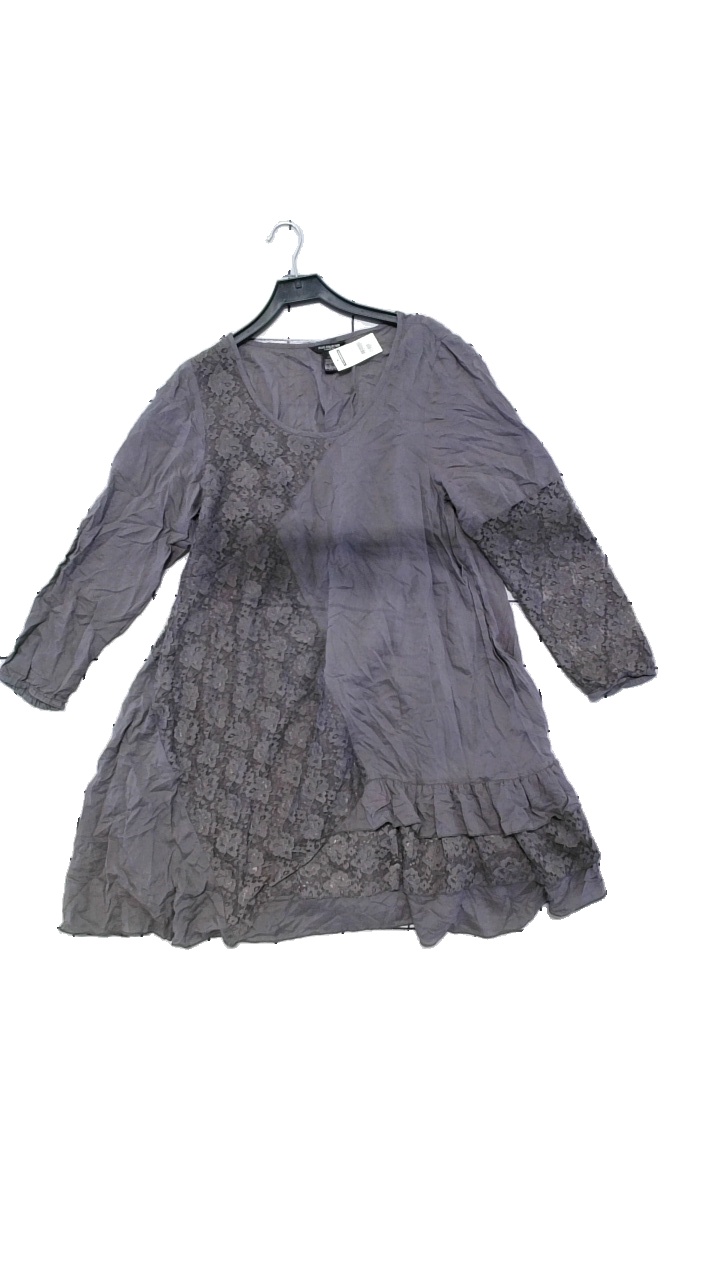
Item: Dress (Ladies)
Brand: Ellos
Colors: Grey
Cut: Loose, Regular
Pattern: Lace
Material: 100% viscose
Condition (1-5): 4
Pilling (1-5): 4
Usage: Reuse
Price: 50-100